Hybrid difference scheme

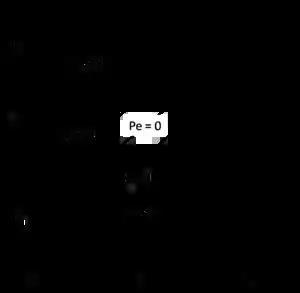
Fig 4: Diagram showing the variation of any property (ϕ) along the length (L) at different Peclet numbers (Pe)

The hybrid difference scheme of Spalding (1970) is a combination of the central difference scheme and upwind difference scheme. It makes use of the central difference scheme, which is second order accurate, for small Peclet numbers (|Pe| < 2). For large Peclet numbers (|Pe| > 2) it uses the Upwind difference scheme, which first order accurate but takes into account the convection of the fluid.